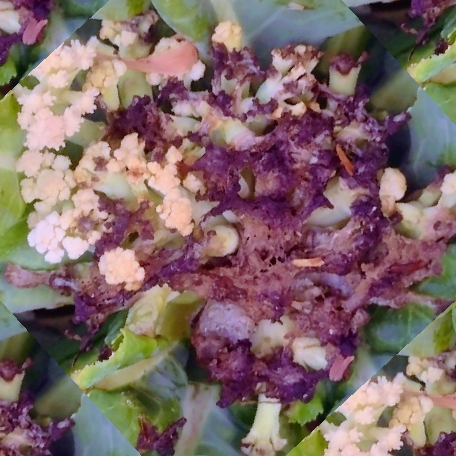
Label: Bacterial spot rot